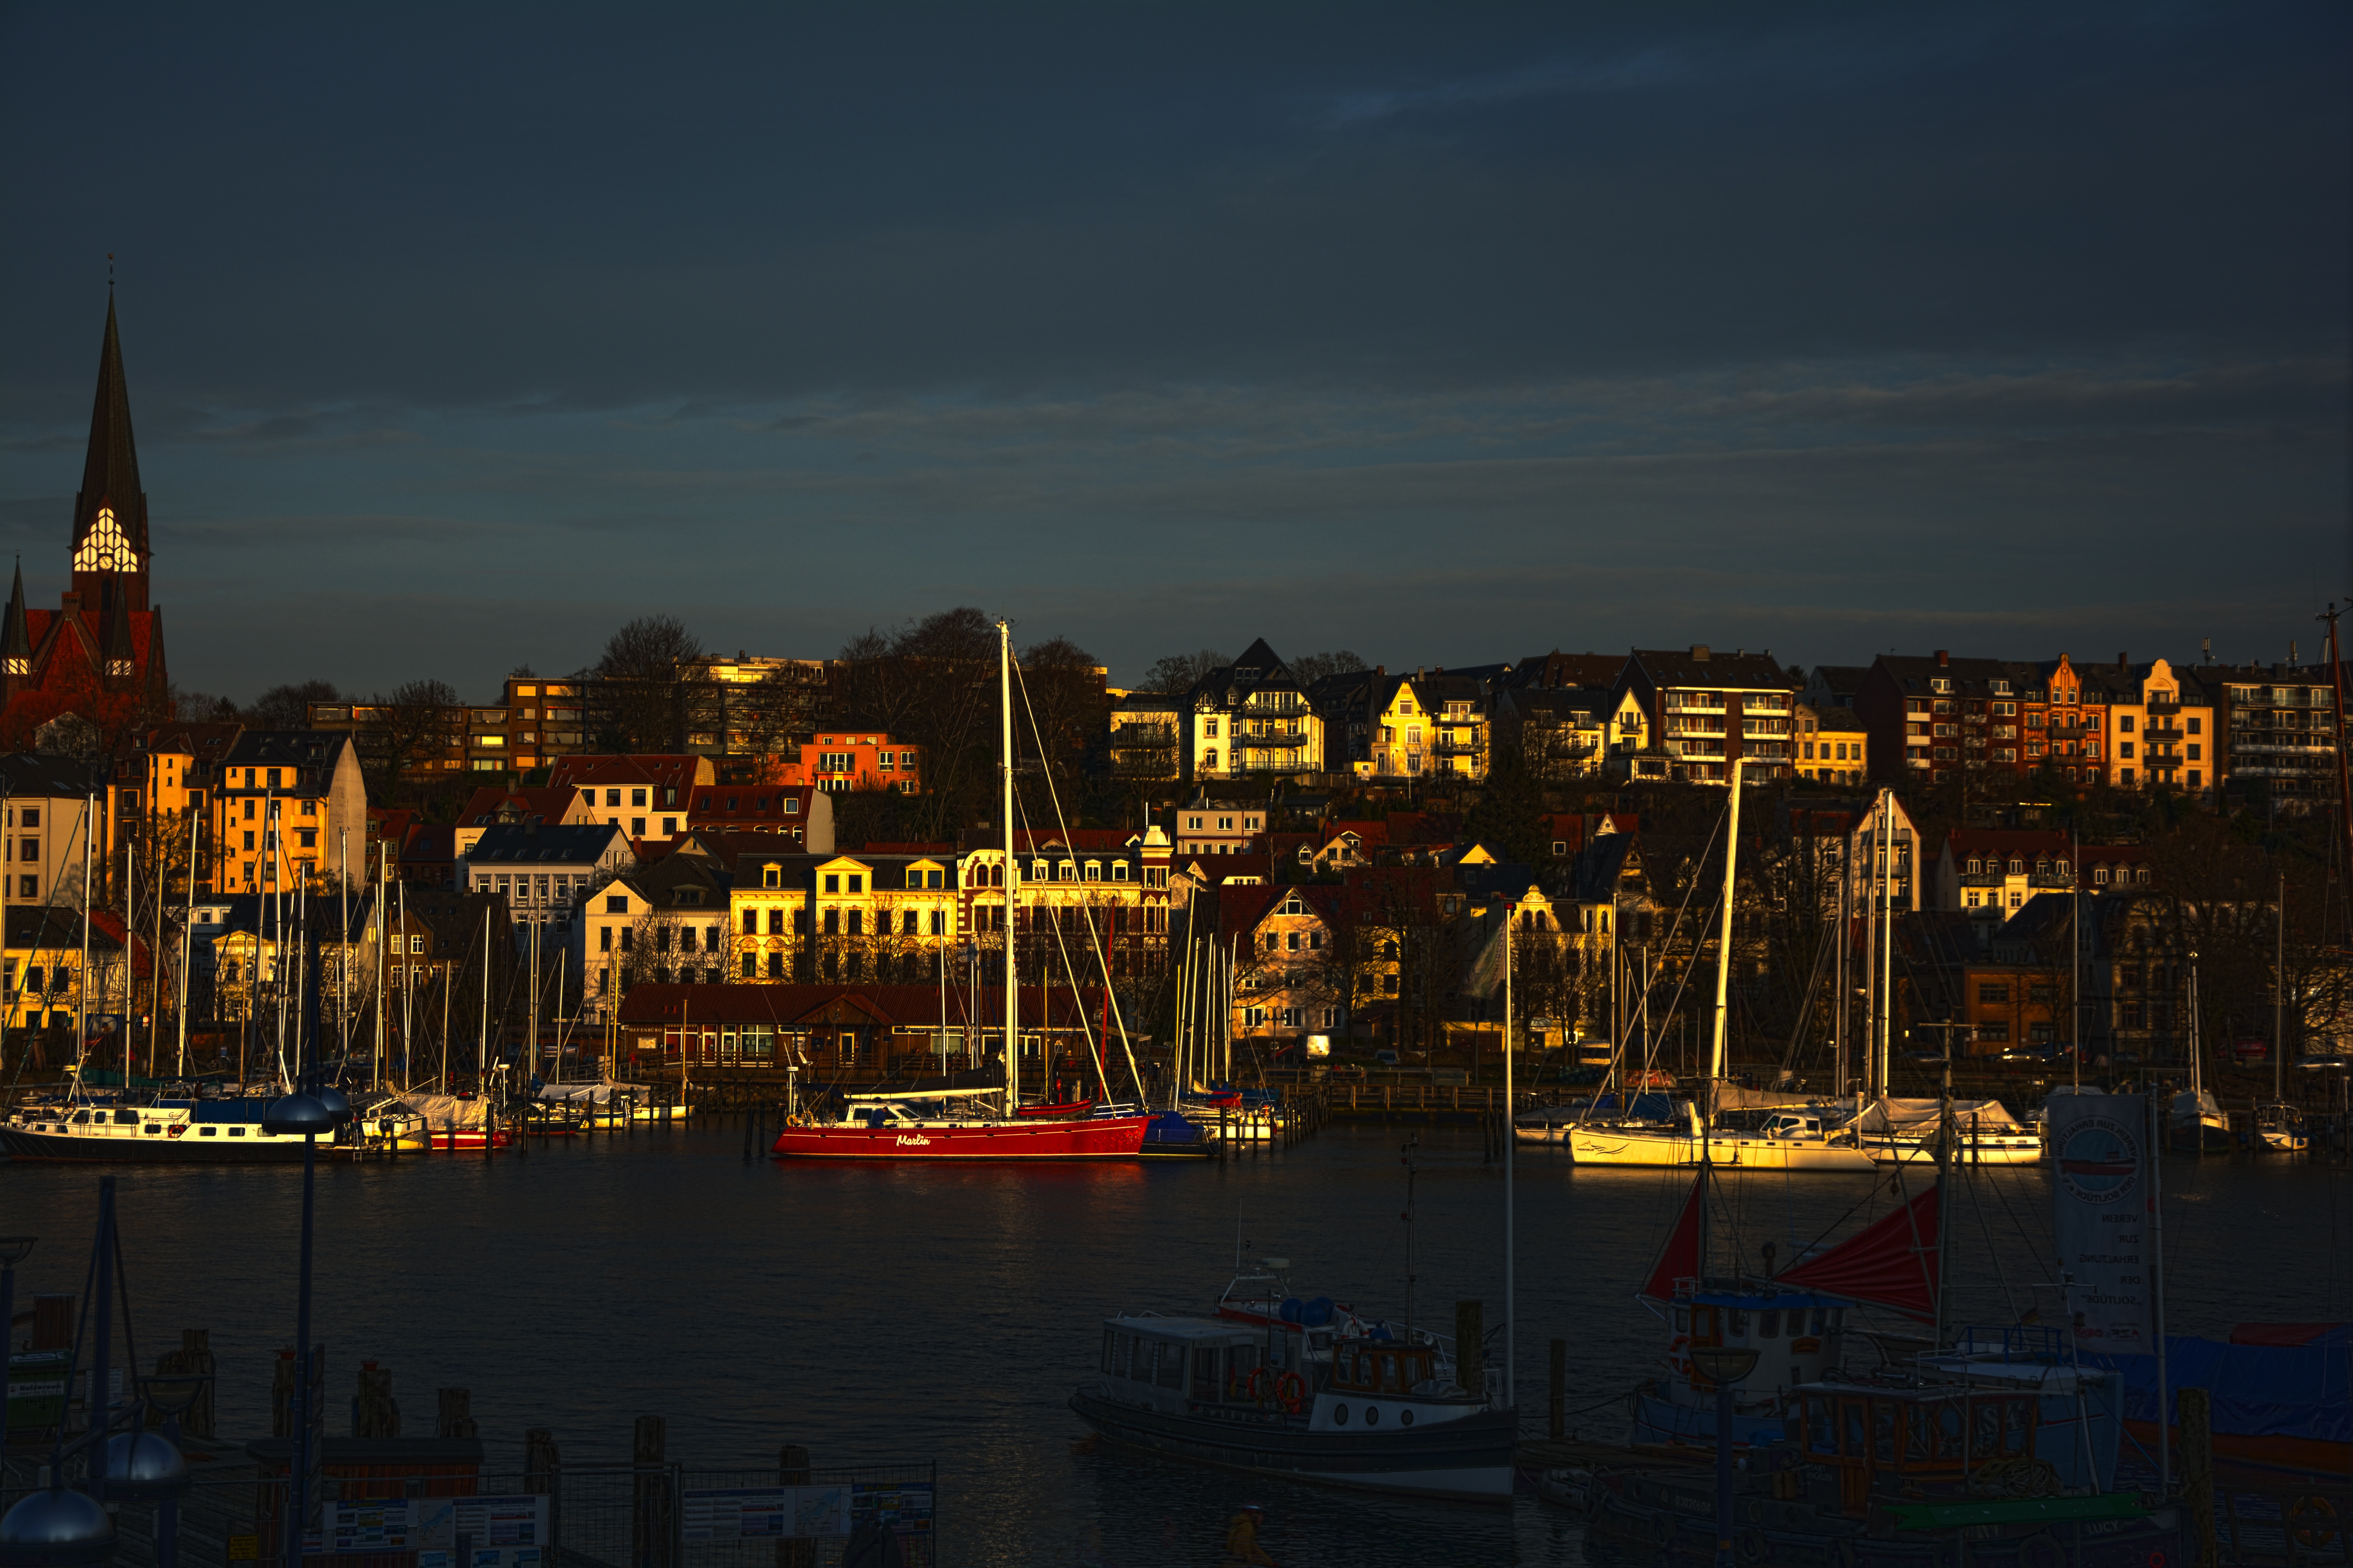
sea, coast, water, horizon, winter, sky, sunset, skyline, night, dawn, city, skyscraper, ship, cityscape, downtown, dark, dusk, evening, reflection, holiday, blue, fjord, church, port, tourism, docks, clouds, boats, ships, outlook, sailing vessel, booked, flensburg, metropolis, baltic sea, northern germany, warm colors, urban area, human settlement